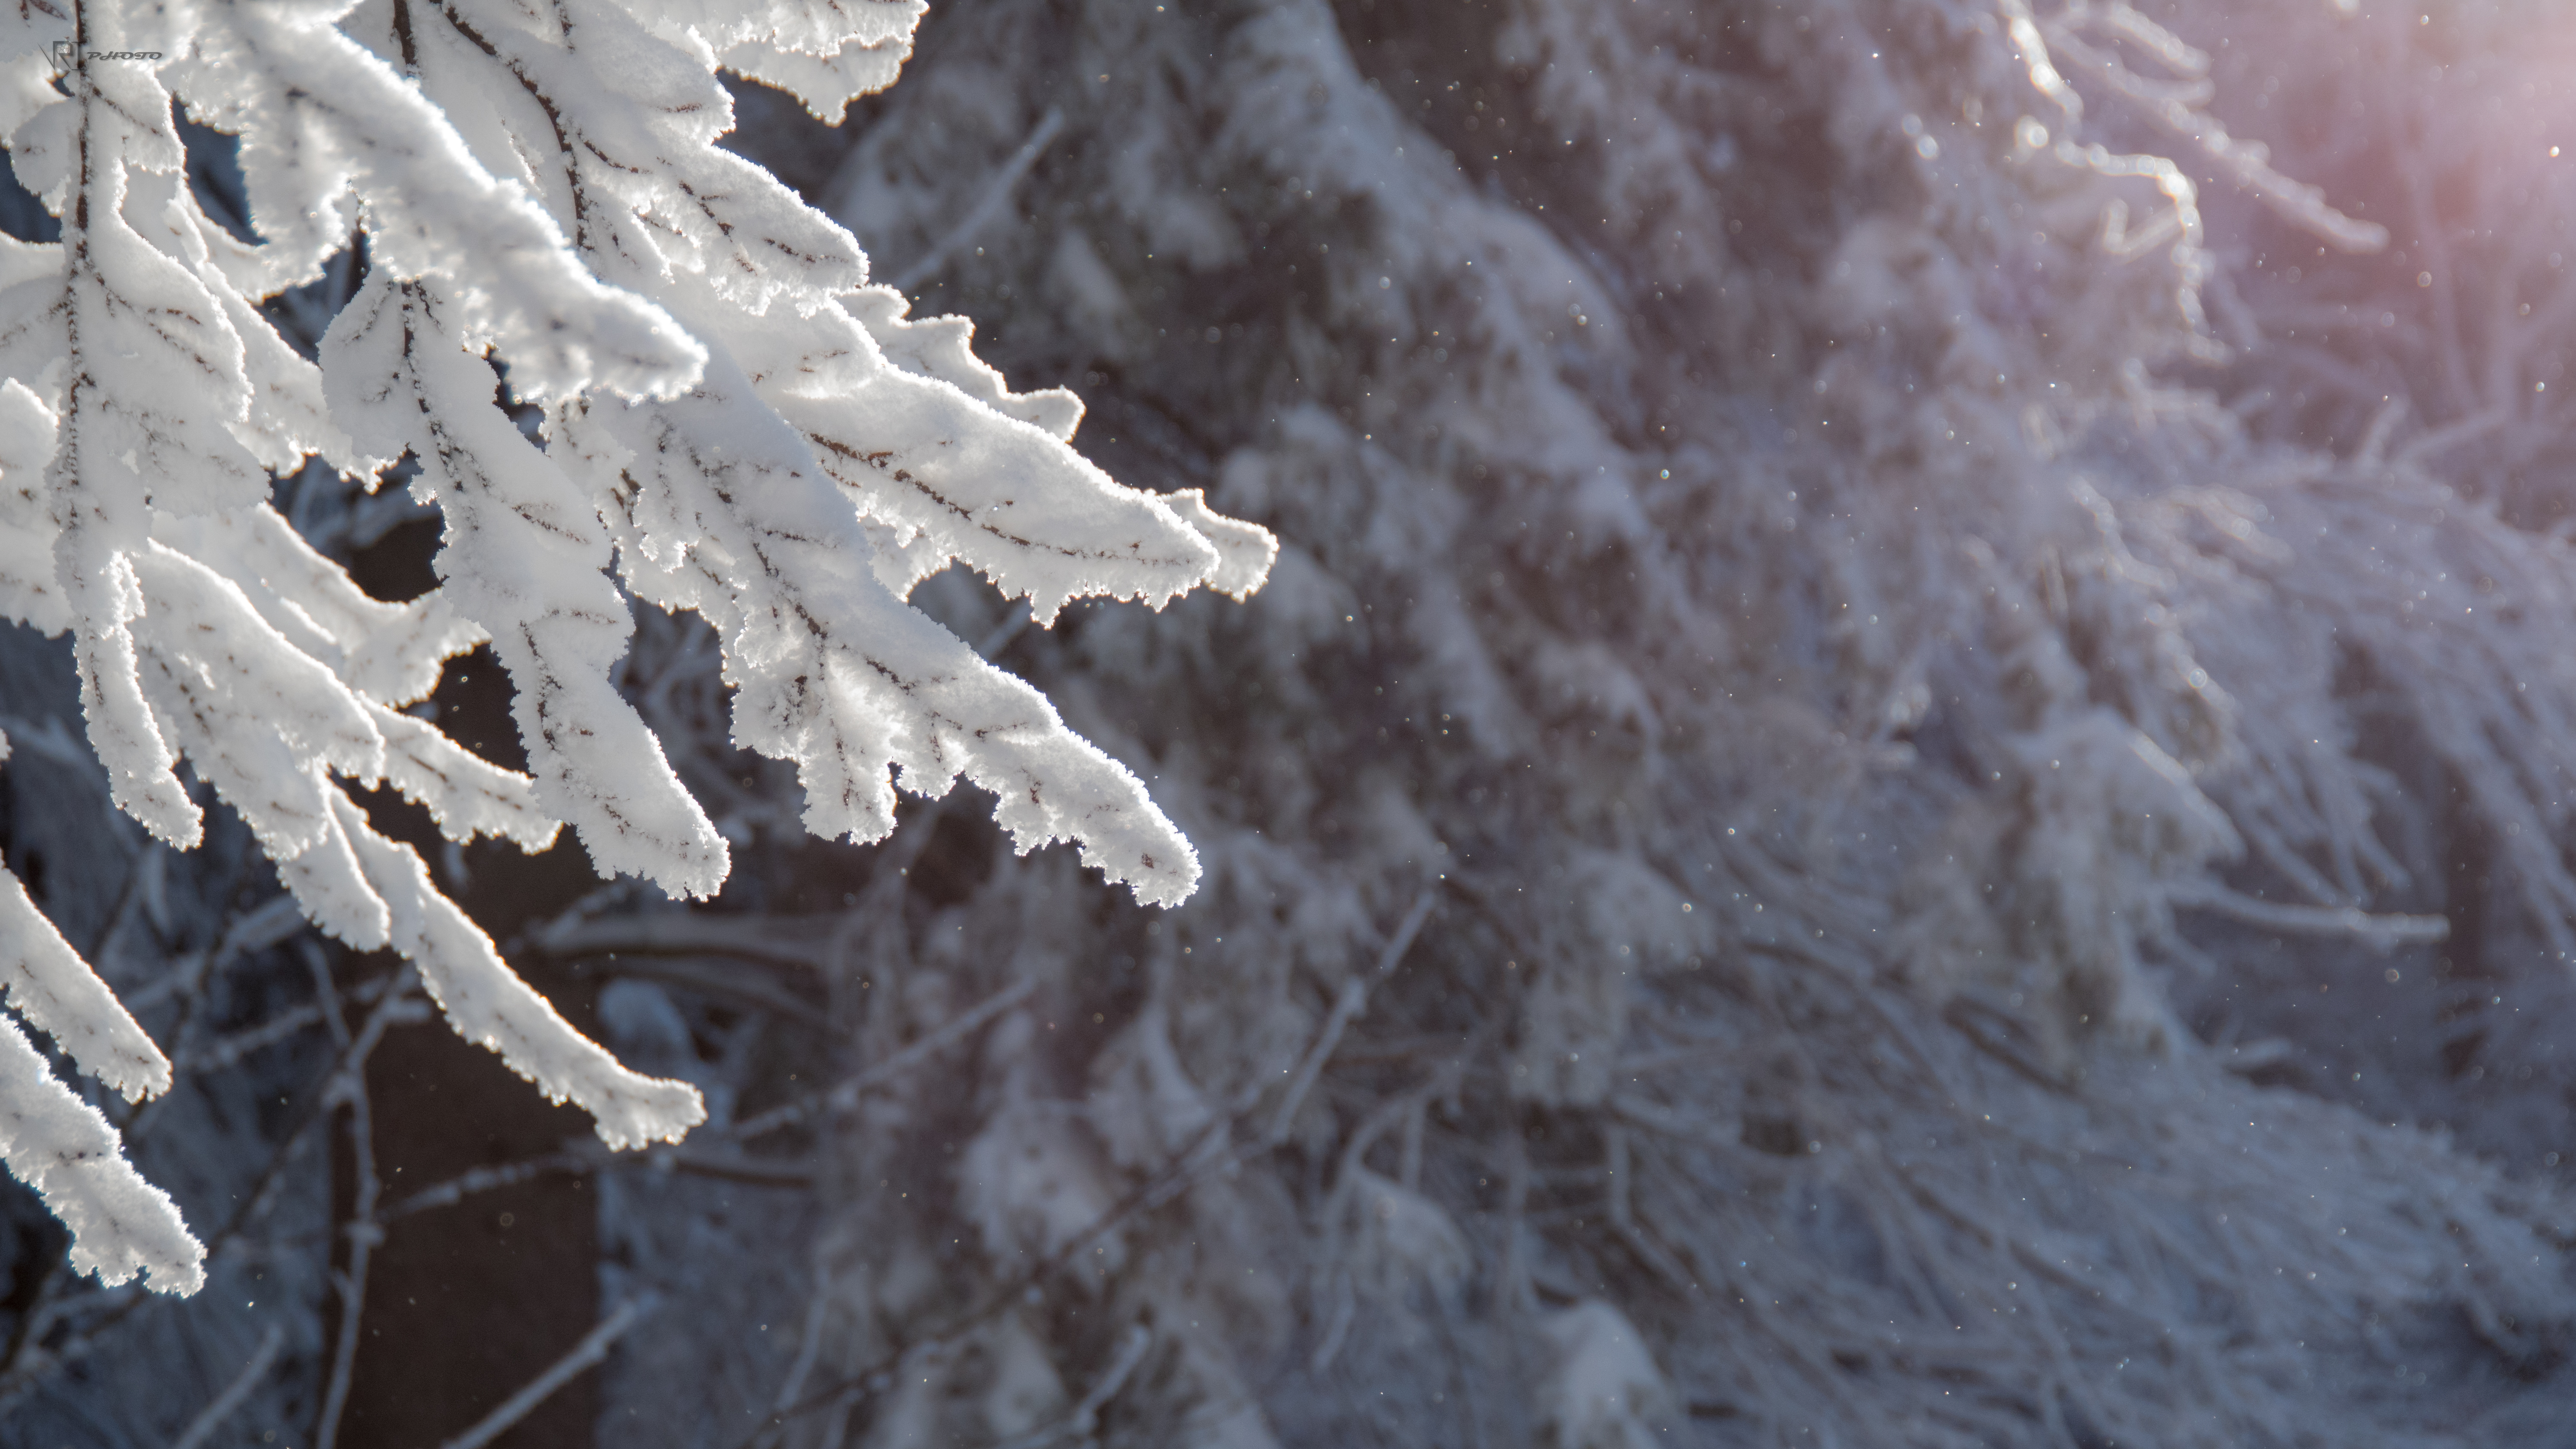
winter, twig, frost, freezing, ice, water, snow